Probe tip

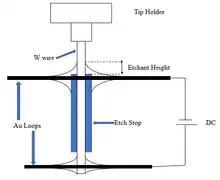
Fig. 5: A typical double-lamella drop-off electrochemical etching set up

Transitional metals like Cu, Au and Ag adsorb single molecules linearly on their surface due to weak van der Waals forces. This linear projection of single molecules allows interactions of the terminal atoms of the tip with the atoms of the substrate, resulting in Pauli repulsion for single molecule or atom mapping studies. Gaseous deposition on the tip is carried out in an ultrahigh vacuum (5 x 10 mbar) chamber at a low temperature (10K). Depositions of Xe, Kr, NO, CH or CO on tip have been successfully prepared and used for imaging studies. However, these tips preparations rely on the attachment of single atoms or molecules on the tip and the resulting atomic structure of the tip is not known exactly. The probability of attachment of simple molecules on metal surfaces is very tedious and required great skill; as such, this method is not widely used.